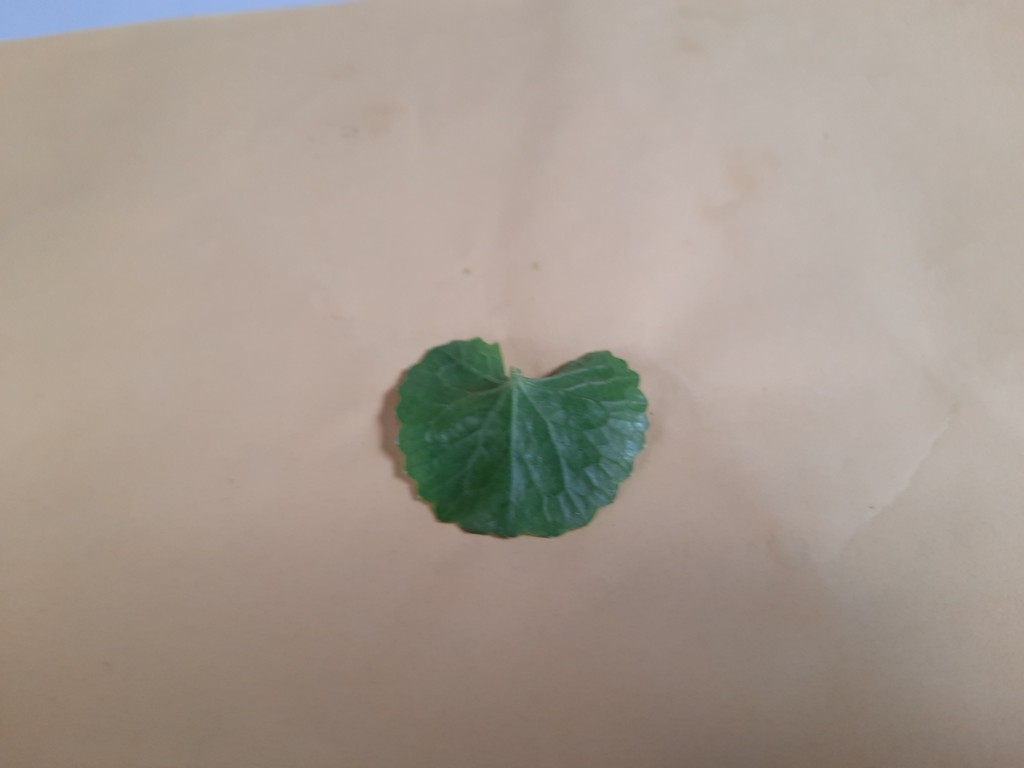
Label: Healthy